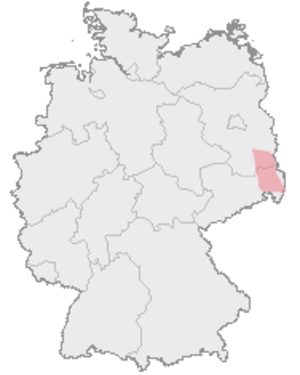
Les Sorabes, également connus sous le nom germanique de Wendes, ou « Serbes blancs de Lusace », sont un peuple slave vivant dans la région de la Lusace, qui s'étend en Allemagne à l'est de la Saxe et au sud-est du Brandebourg. La Lusace est partagée en Haute-Lusace et Basse-Lusace.
Une enclave linguistique, ou un îlot linguistique, est une zone linguistique complètement délimitée par une frontière linguistique.
Le haut sorabe est une langue parlée en Allemagne, dans la province historique de Lusace, aujourd'hui en Saxe. Il forme avec le bas-sorabe le groupe des langues sorabes, qui appartient à la famille occidentale des langues slaves.